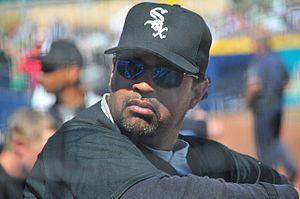
Oswaldo José Guillén Barrio, né le 20 janvier 1964 à Ocumare del Tuy, est un joueur de baseball ayant évolué à la position d'arrêt-court dans les Ligues majeures de baseball de 1985 à 2000. Il est le manager des White Sox de Chicago de 2004 à 2011 et des Marlins de Miami en 2012.